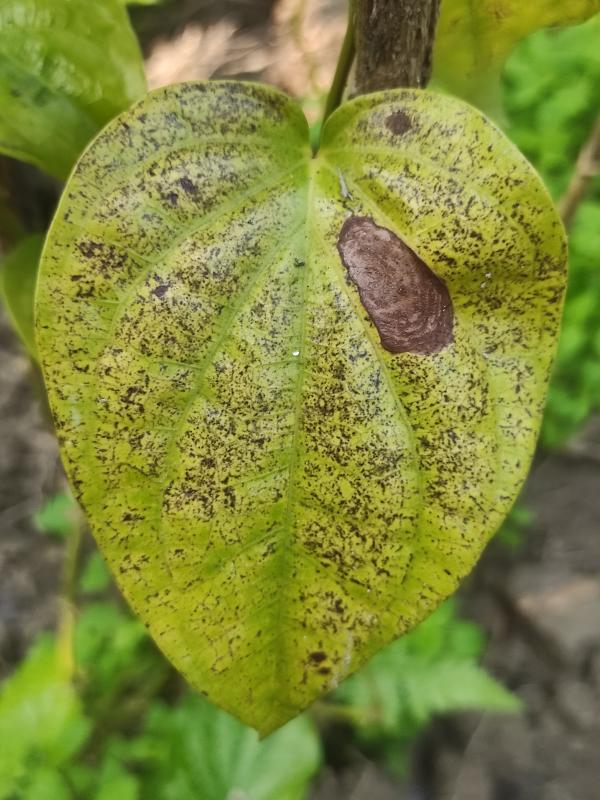
Label: Fungal_Brown_Spot_Disease